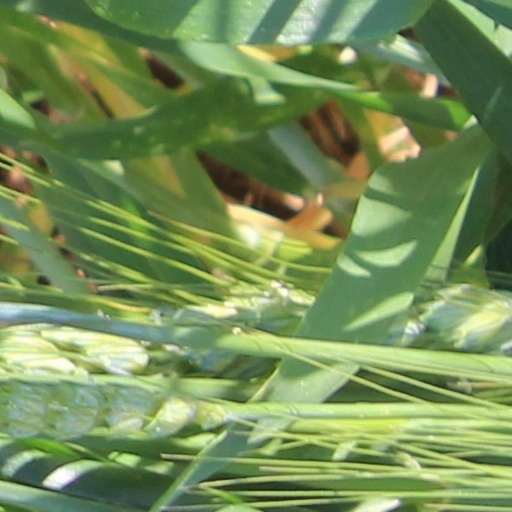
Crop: wheat